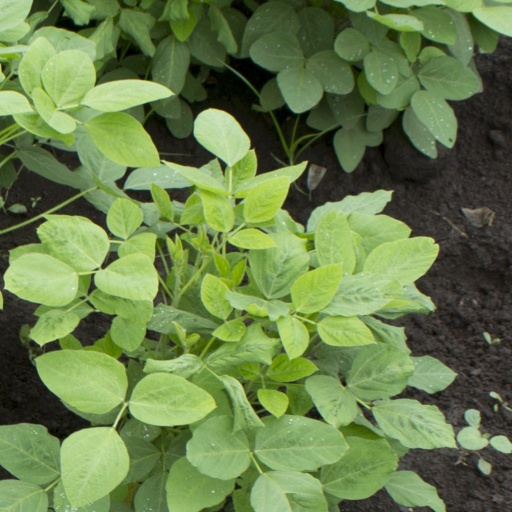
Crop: soybean